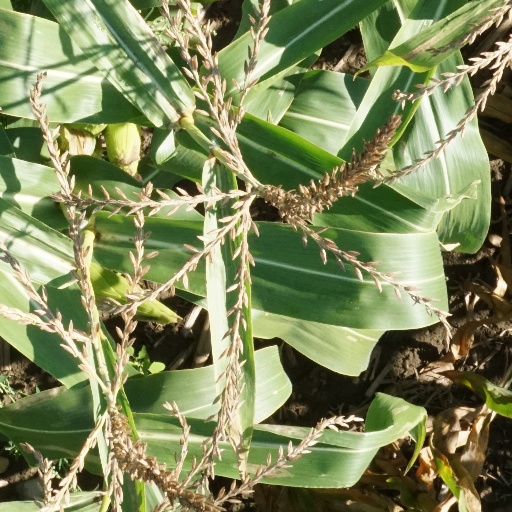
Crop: maize; corn